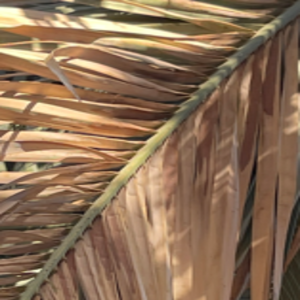
Label: Fusarium Wilt